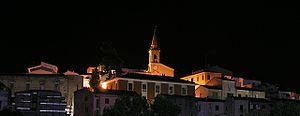
Ripa Teatina est une commune de la province de Chieti dans la région Abruzzes en Italie. Sur son territoire il y a une production florissante de vin et d'huile d'olive.